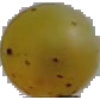
Label: white_grape